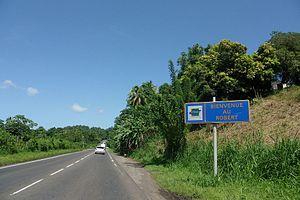
Entrée sur la commune du Robert via la Route Nationale 1, en Martinique.
La Route nationale 1, ou RN 1, est une route nationale française en Martinique de 58 km, qui relie Fort-de-France à Basse-Pointe par la côte Atlantique via Le Lamentin et Le Robert au nord de l'île.
Le Robert est une commune française, située dans l'archipel des Petites Antilles en Martinique. Le Robert est, par sa population, la troisième ville de la Martinique après Fort-de-France et Le Lamentin. Elle compte, en 2012, 23 715 habitants. Ses habitants sont appelés les Robertins. Comme pour de nombreuses communes de Martinique l'article « Le » est fréquemment omis sur les panneaux routiers. Le quartier du Vert-Pré, 6 000 habitants, situé sur les hauteurs du Robert est un important hameau de la commune.